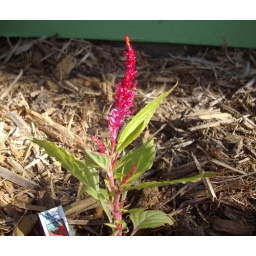
One of the flowers planted in the front yard flower bed.